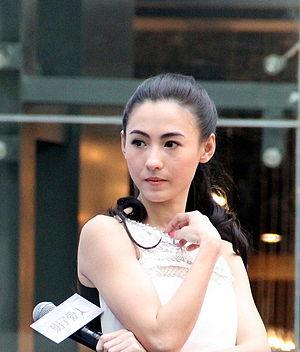
King of Comedy est un film hongkongais de 1999 réalisé par Stephen Chow et Lee Lik-chi.
Cecilia Cheung, de son vrai nom Cheung Pak-chi est une actrice et chanteuse hongkongaise. Elle connaît une célébrité immédiate dès son premier film pour son rôle dans King of Comedy de Stephen Chow et est donc considérée comme une « fille de Sing ». Sa carrière est ensuite fulgurante, jouant dans des productions de plus en plus importantes et remportant le Hong Kong Film Award de la meilleure nouvelle actrice dès 1999 pour Fly Me to Polaris, puis le Hong Kong Film Award de la meilleure actrice pour Lost in Time. Elle tient également des rôles principaux dans des productions sud-coréennes et chinoises, mais sa carrière est quelque peu ébranlée en 2008 par le cyberscandale Edison Chen lorsque des photos très explicites d'elle avec l'acteur Edison Chen sont publiées en ligne.